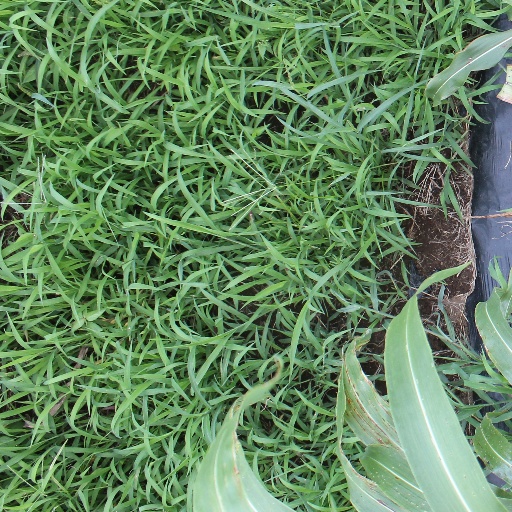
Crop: sorghum